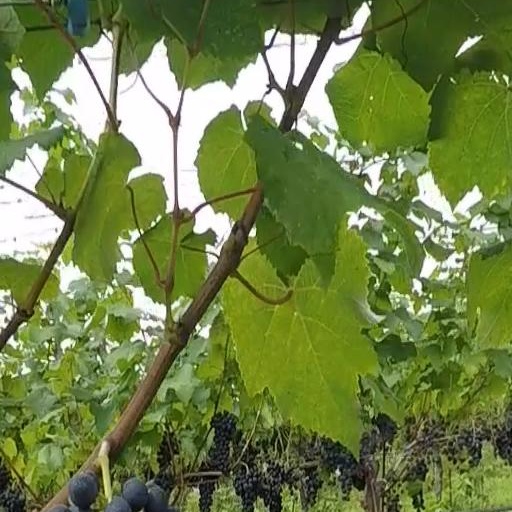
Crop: grape